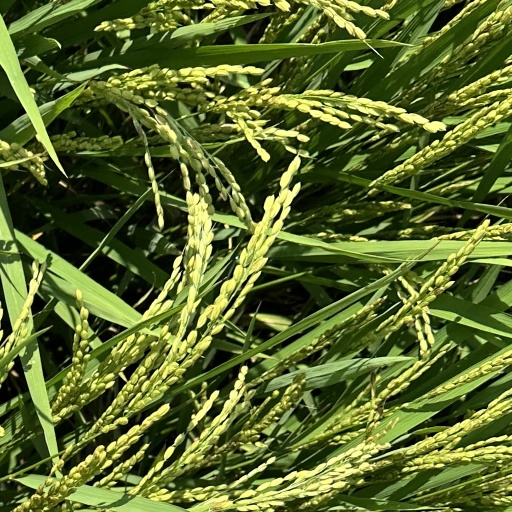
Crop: rice